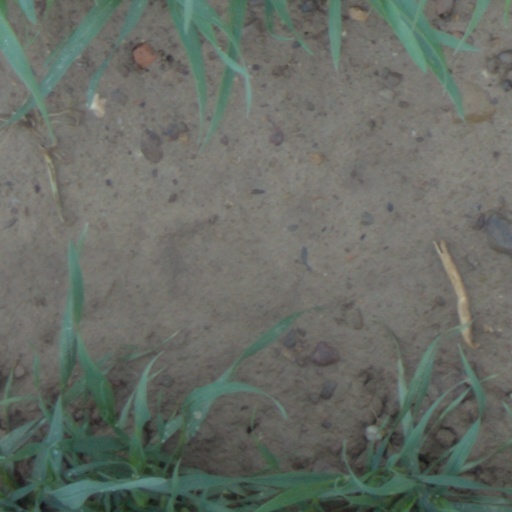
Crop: wheat